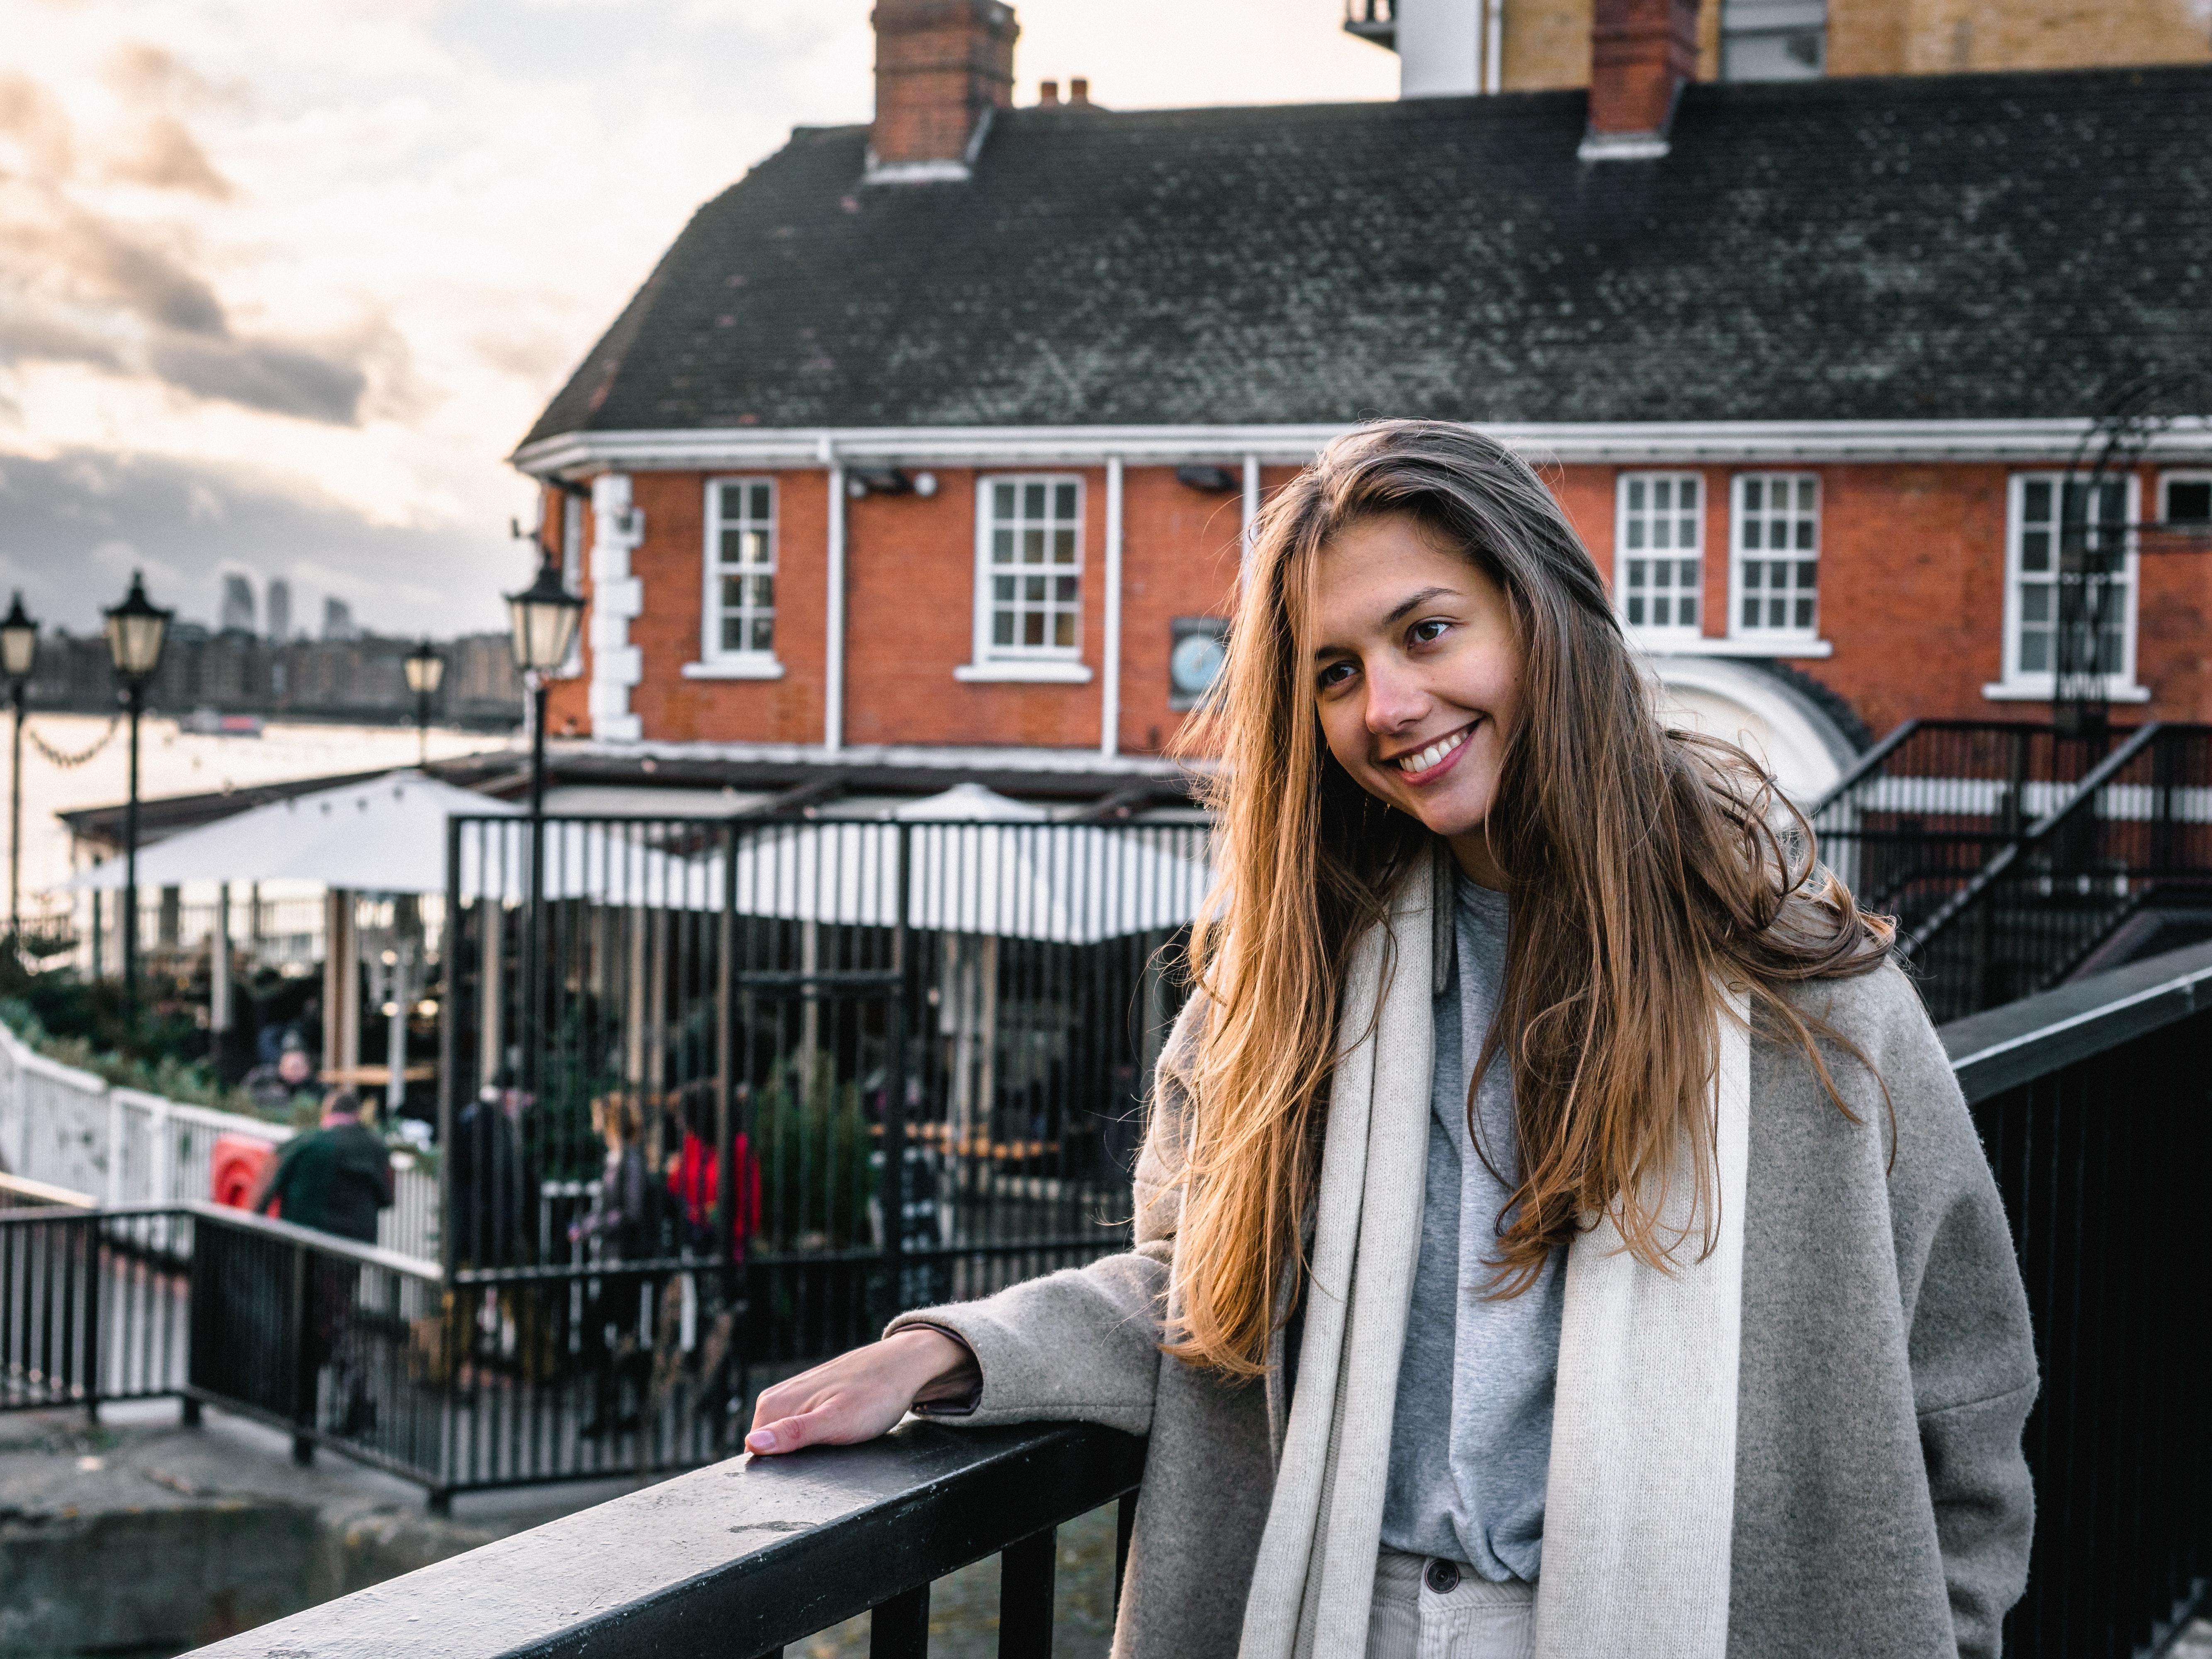
street fashion, beauty, blond, fashion, tourism, outerwear, smile, photography, textile, house, travel, jacket, vacation, long hair, architecture, winter, fur, brown hair, building, city, street